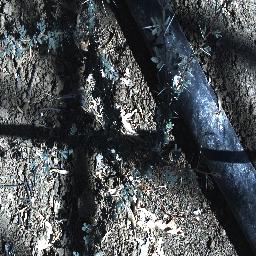
Label: prickly_acacia